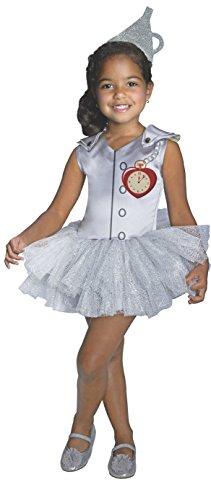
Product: Rubies Wizard of Oz 75th Anniversary Tin Man Tutu Dress Costume, Child Medium
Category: Clothing, Shoes & Jewelry | Costumes & Accessories | Kids & Baby | Boys | Costumes
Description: Rubies Wizard of Oz 75th Anniversary Tin Man Tutu Dress Costume, Child Medium.
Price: $32.92
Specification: ProductDimensions:18x12x3inches|ItemWeight:7.8ounces|ShippingWeight:8ounces(Viewshippingratesandpolicies)|DomesticShipping:ItemcanbeshippedwithinU.S.|InternationalShipping:ThisitemcanbeshippedtoselectcountriesoutsideoftheU.S.LearnMore|ASIN:B00ID0JWAS|Itemmodelnumber:881419_M|Manufacturerrecommendedage:5-7years